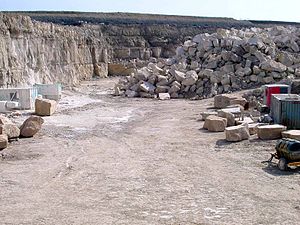
Portland-sten / Galleri
Portland-sten er en kalksten fra Juratiden, som brydes på Portland-halvøen i Dorset, England. Stenbruddene ligger ved aflejringer af hvid-grå limsten adskilt af flint-aflejringer. Den er blevet brugt i stort omfang overalt på de Britiske Øer, mest kendt er de store offentlige bygninger i London, såsom St Paul's Cathedral og Buckingham Palace. Den bliver også eksporteret til mange lande – Portland sten er brugt til FN's hovedkvarter i New York, for eksempel.